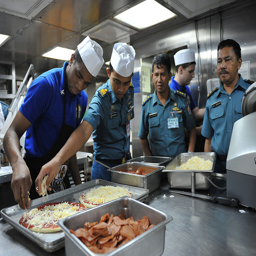
many people in a kitchen area preparing a pizza
Five men in a kitchen making cheese pizzas.
a couple of soldiers putting cheese on a pizza
men in uniform making a pizza in the kitchen
A group of young men putting cheese on a pizza